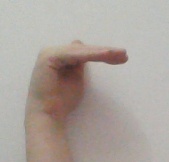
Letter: khaa